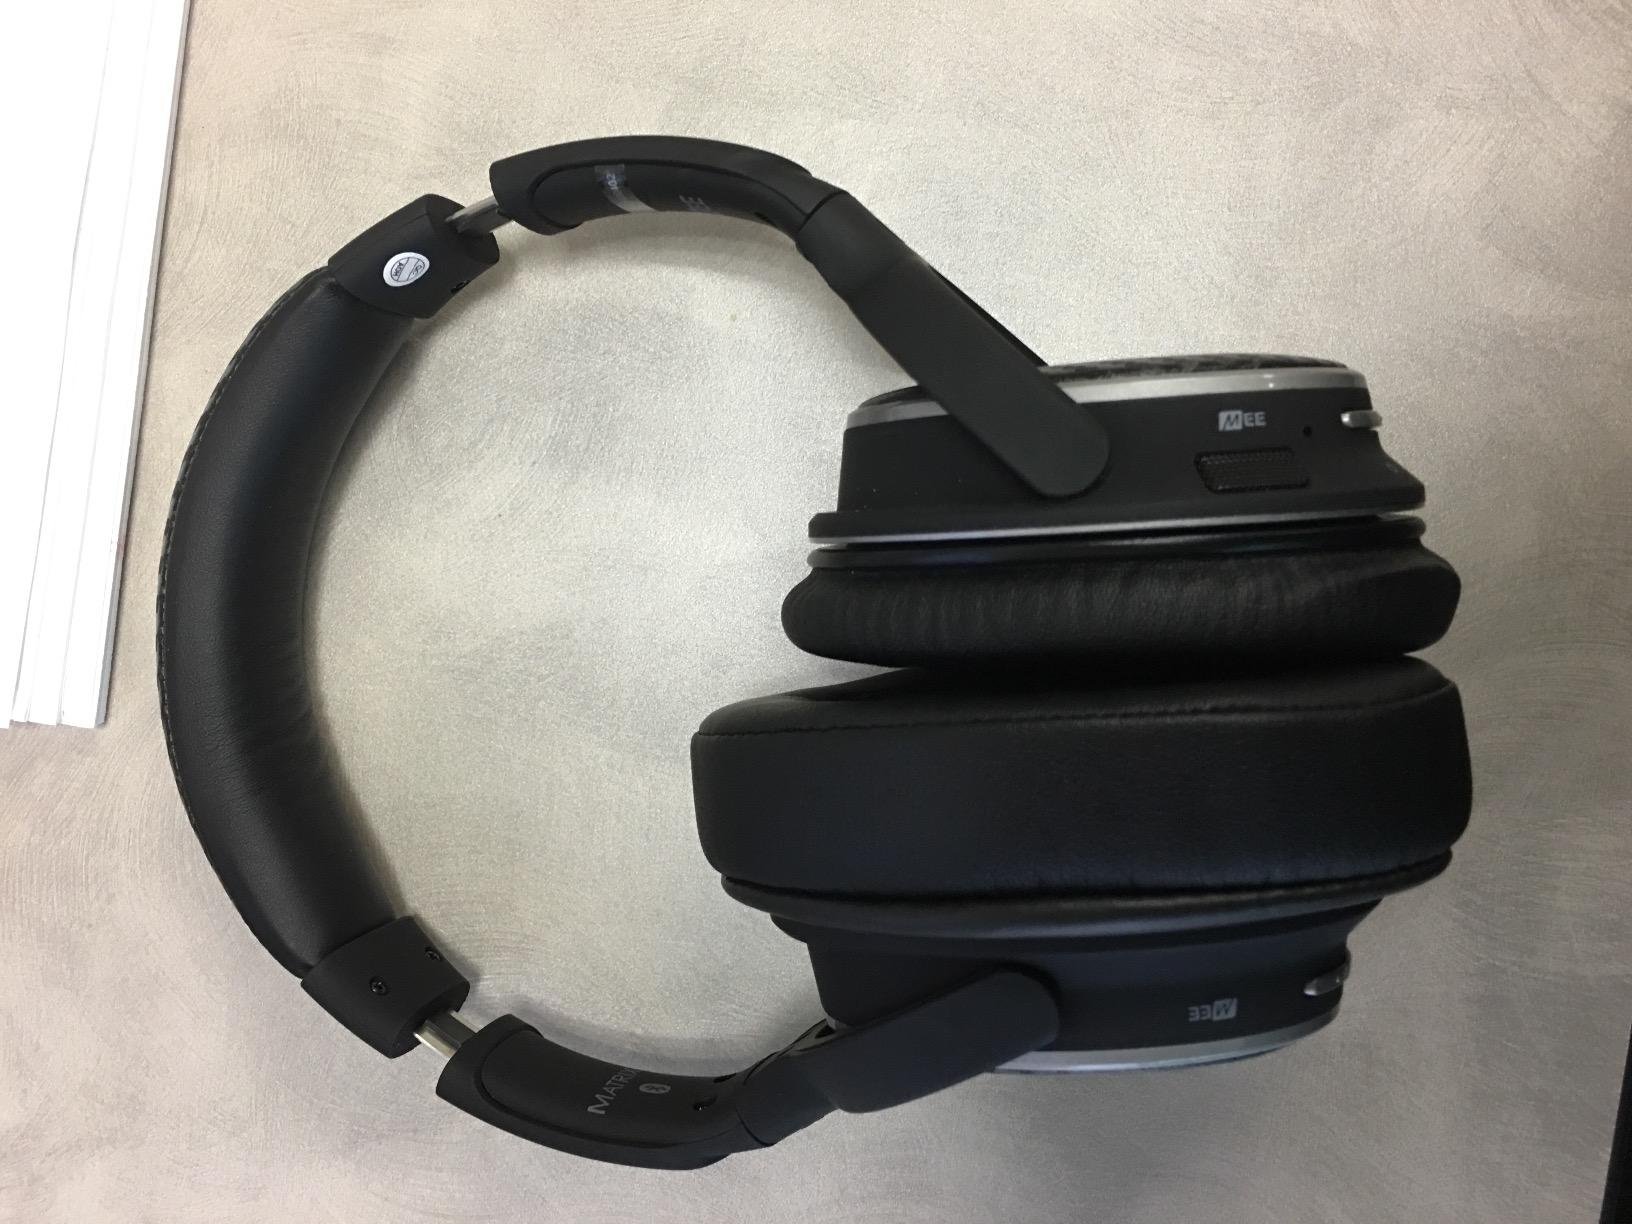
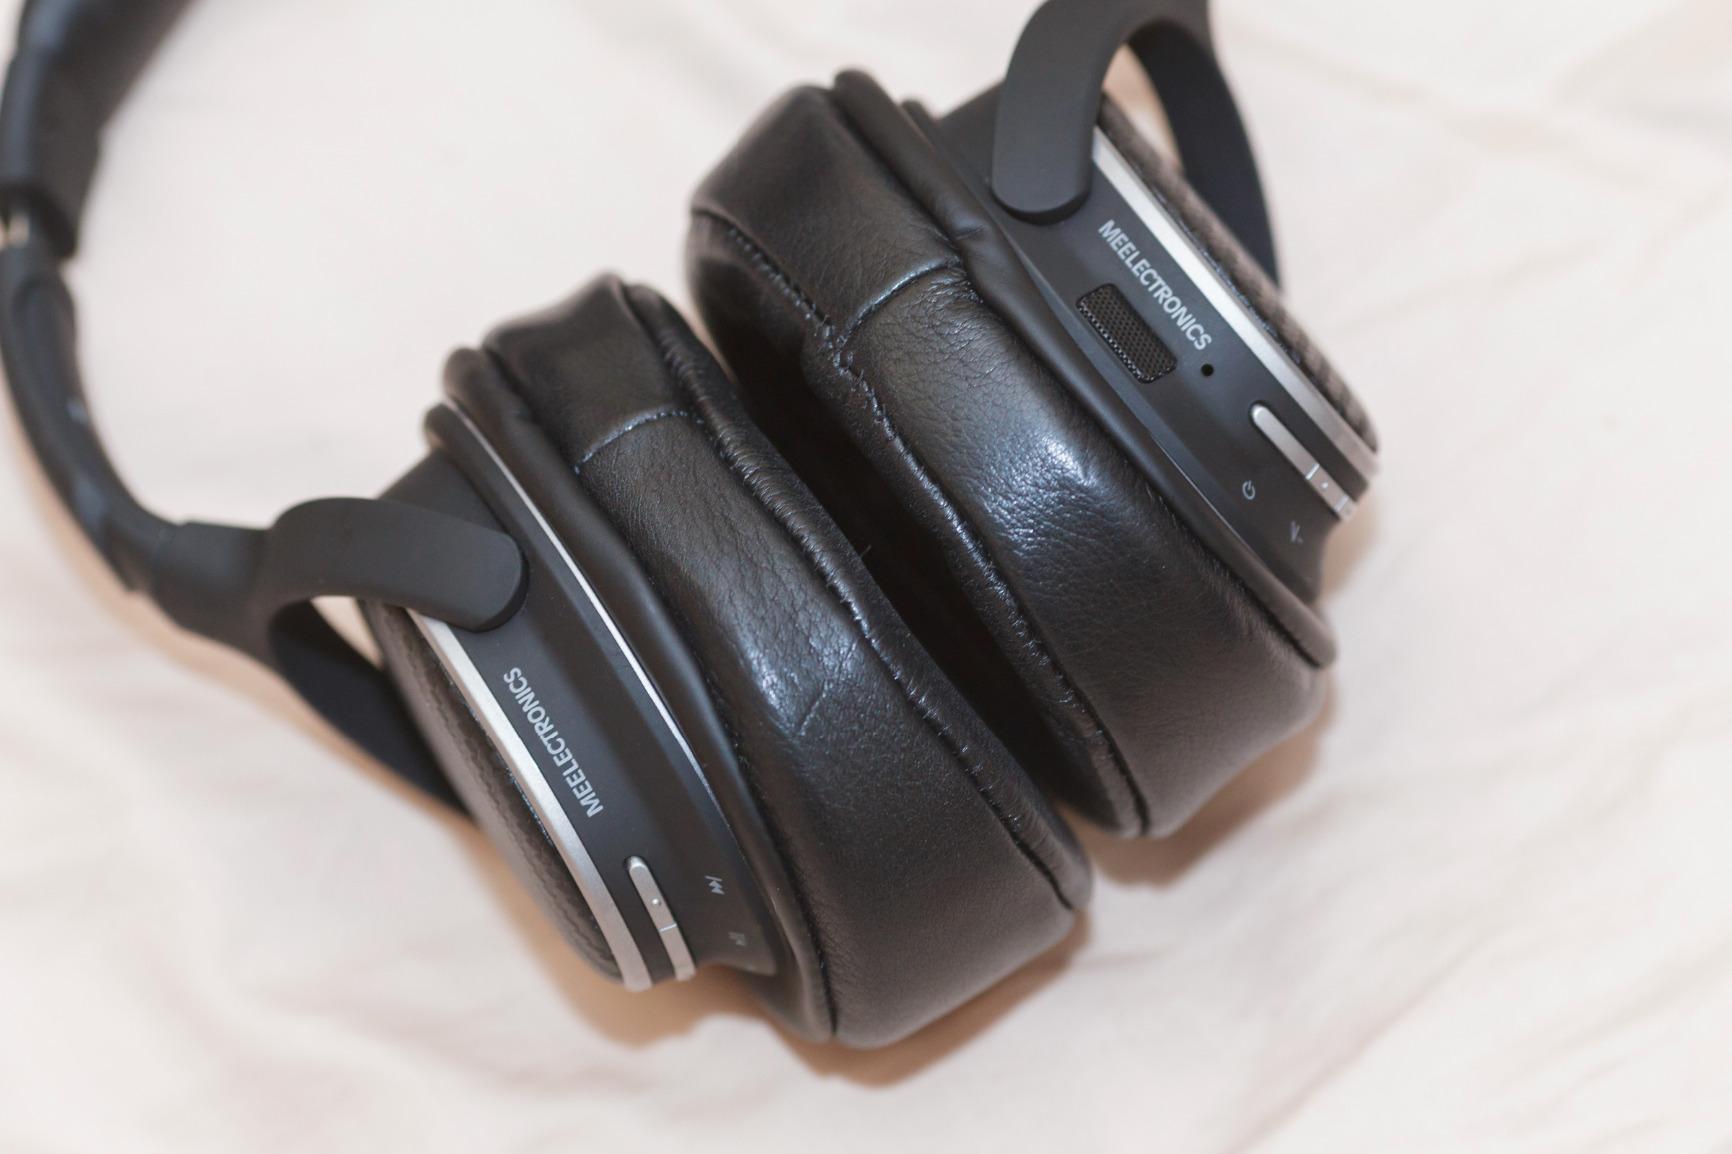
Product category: headphones
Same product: yes